Max Berrú

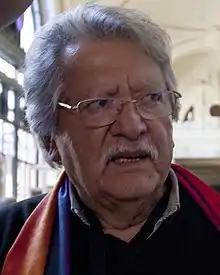
Max Berrú in 2012

Max Berrú Carrión (June 5, 1942 – May 1, 2018) was an Ecuadorian and Chilean musician. He was one of the two founders of Inti-Illimani where he was a lead singer between 1967 and 1997.